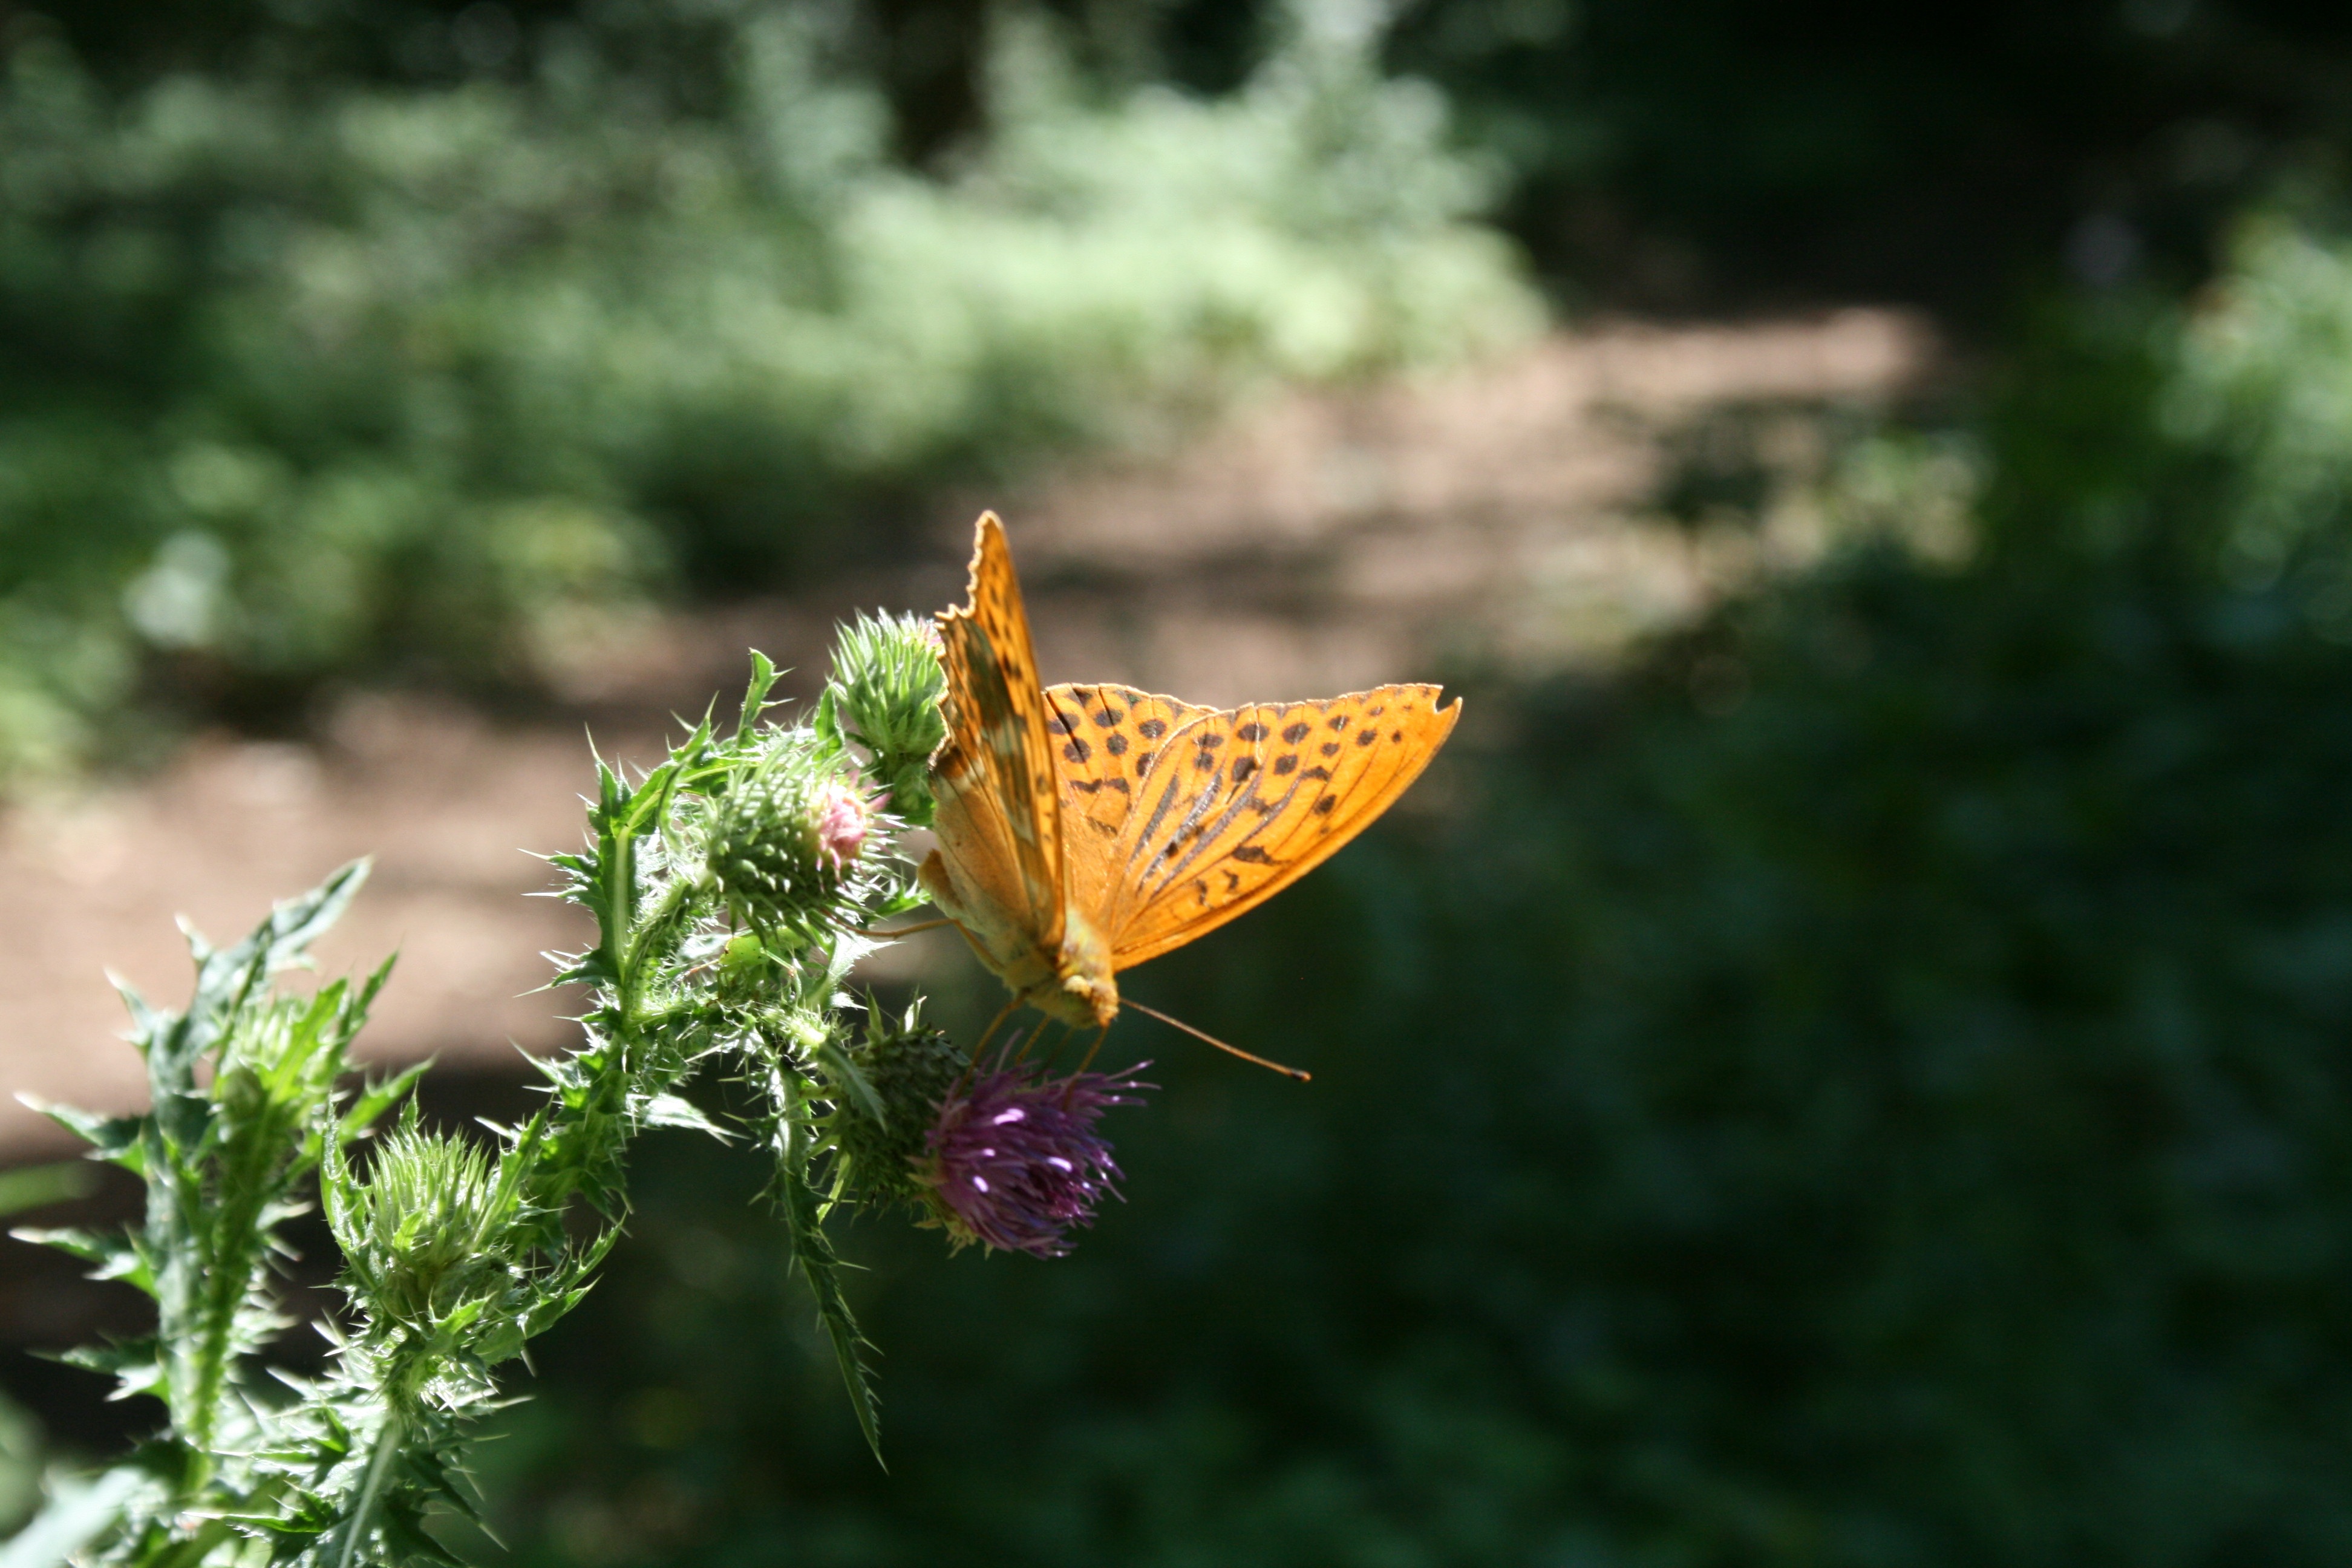
nature, grass, meadow, leaf, flower, summer, insect, autumn, botany, moth, butterfly, flora, fauna, invertebrate, thistle, butterflies, fuchs, macro photography, pollinator, moths and butterflies